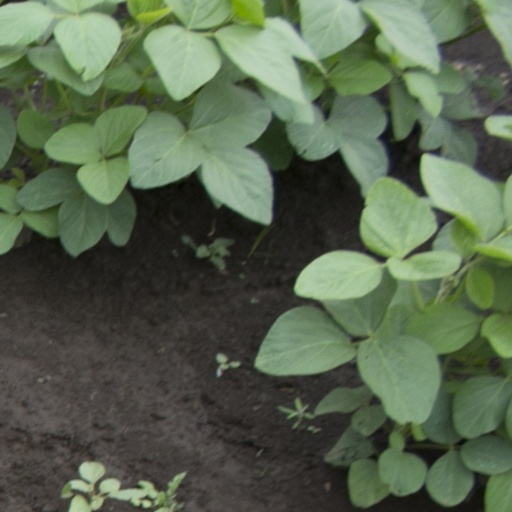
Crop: soybean